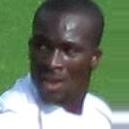
Age: 23